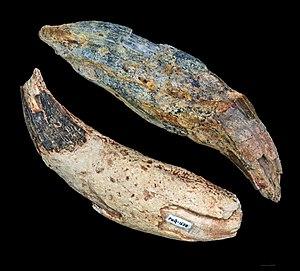
Entelodon magnus est une espèce éteinte d'entélodontes, qui vivait en Europe à l'Oligocène. Ses proies principales étaient les chalicothères et les camélidés.
Les Entelodonidae, forment une famille éteinte de mammifères préhistoriques, ayant vécu de la fin de l'Éocène jusqu'au début du Miocène, soit de -35 à -20 Ma. Elle comprenait plusieurs espèces dont la taille variait du sanglier au rhinocéros. Les entélodontes, apparentés au porc domestique, partagent un ancêtre commun avec lui.